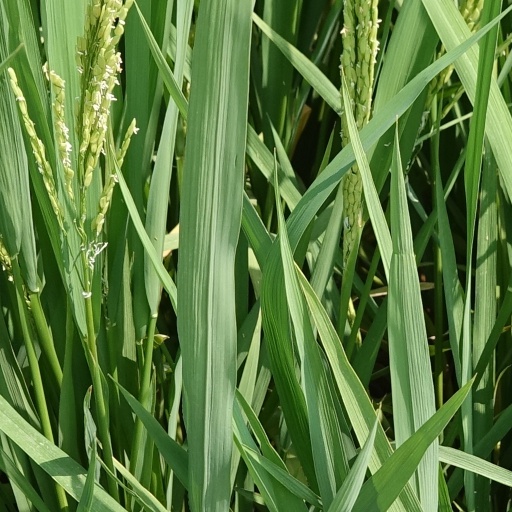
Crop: rice